Como, Queensland

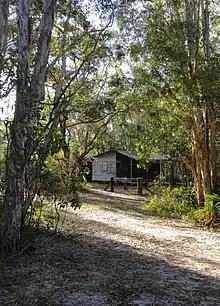
Harry's Hut, 2011

There are no schools in Como. The nearest government primary school is Kin Kin State School in neighbouring Kin Kin to the south-west. The nearest government secondary school is Noosa District State High School which has its junior campus in Pomona to the south-west and its senior campus in Cooroy to the south.